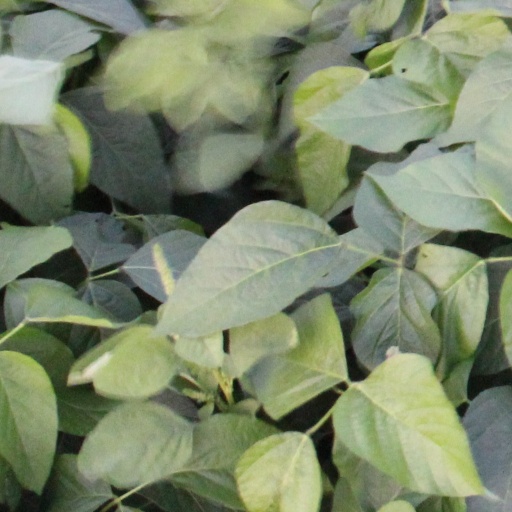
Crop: soybean